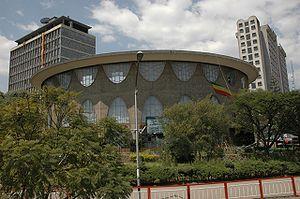
La Banque commerciale d’Éthiopie, dite Commercial Bank of Ethiopia (CBE), à Addis-Abeba, en Éthiopie
L'Éthiopie, en forme longue la république démocratique fédérale d’Éthiopie, en amharique Ītyōṗṗyā, ኢትዮጵያ et ye-Ītyōṗṗyā Fēdēralāwī Dīmōkrāsīyāwī Rīpeblīk, የኢትዮጵያ ፌዴራላዊ ዲሞክራሲያዊ ሪፐብሊክ, est un État de la Corne de l'Afrique. L'Éthiopie a des frontières communes avec l'Érythrée au nord, la Somalie à l'est-sud-est, le Soudan au nord-ouest, le Soudan du Sud à l'ouest-sud-ouest, le Kenya au sud et la république de Djibouti au nord-est. Depuis l'indépendance de l'Érythrée en 1993, l'Éthiopie n'a plus d'accès à la mer.